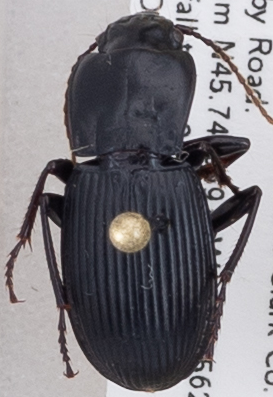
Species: Pterostichus herculaneus
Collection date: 2018-07-24
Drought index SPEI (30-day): -1.13
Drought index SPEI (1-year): -0.62
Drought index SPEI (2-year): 0.71